David Alfaro Siqueiros

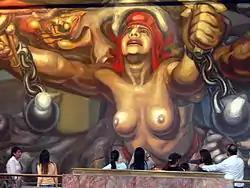
"La nueva democracia" ("The New Democracy"), 1945, Siqueiros

Back in New York in 1936, he was the guest of honor at the "Contemporary Arts" exhibition at the St. Regis gallery. There he also ran a political art workshop in preparation for the 1936 General Strike for Peace and May Day parade. The young Jackson Pollock attended the workshop and helped build floats for the parade. In fact, Siquieros has been credited with teaching drip and pour techniques to Pollock that later resulted in his all-over paintings, made from 1947 to 1950, and which constitute Pollock's greatest achievement. In addition to floats, the Siqueiros Experimental Workshop produced a variety of posters and other ephemeral works for the CPUSA and other anti-fascist organizations in New York. These ephemeral works possessed the ability to reach the masses in a way different from mural painting because they were accessible to a wide audience outside of an institution or gallery. The Siqueiros Experimental Workshop only lasted for a little over a year until Siqueiros went to fight in the Spanish Civil War in April 1937, but their floats were featured in both the 1936 and 1937 May Day Parades in Manhattan's garment district.